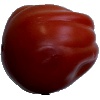
Label: Tomato Heart 1